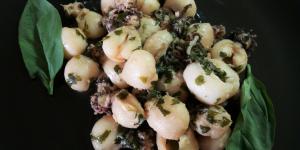
sepietas a la plancha